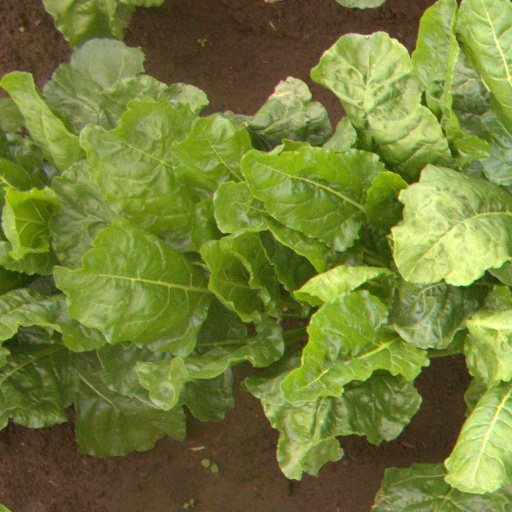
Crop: sugar beet